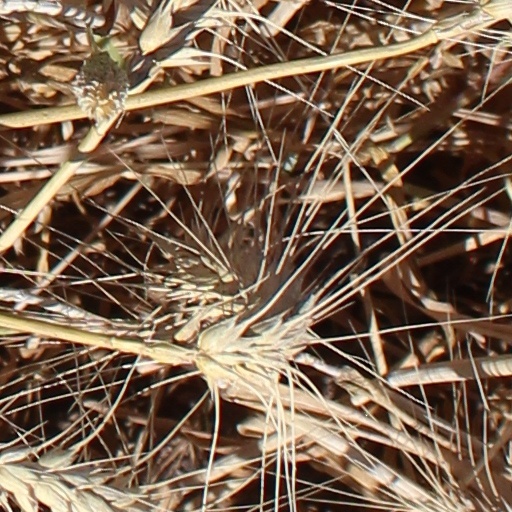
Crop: wheat